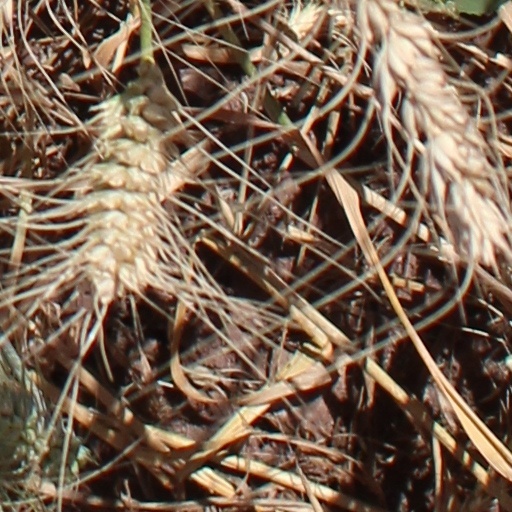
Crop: wheat